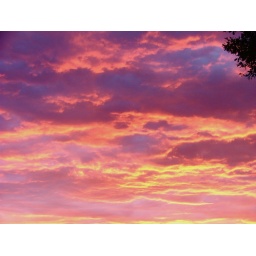
pink clouds in the evening sky